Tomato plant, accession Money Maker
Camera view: bottom (45 deg); turntable rotation: 180 degrees
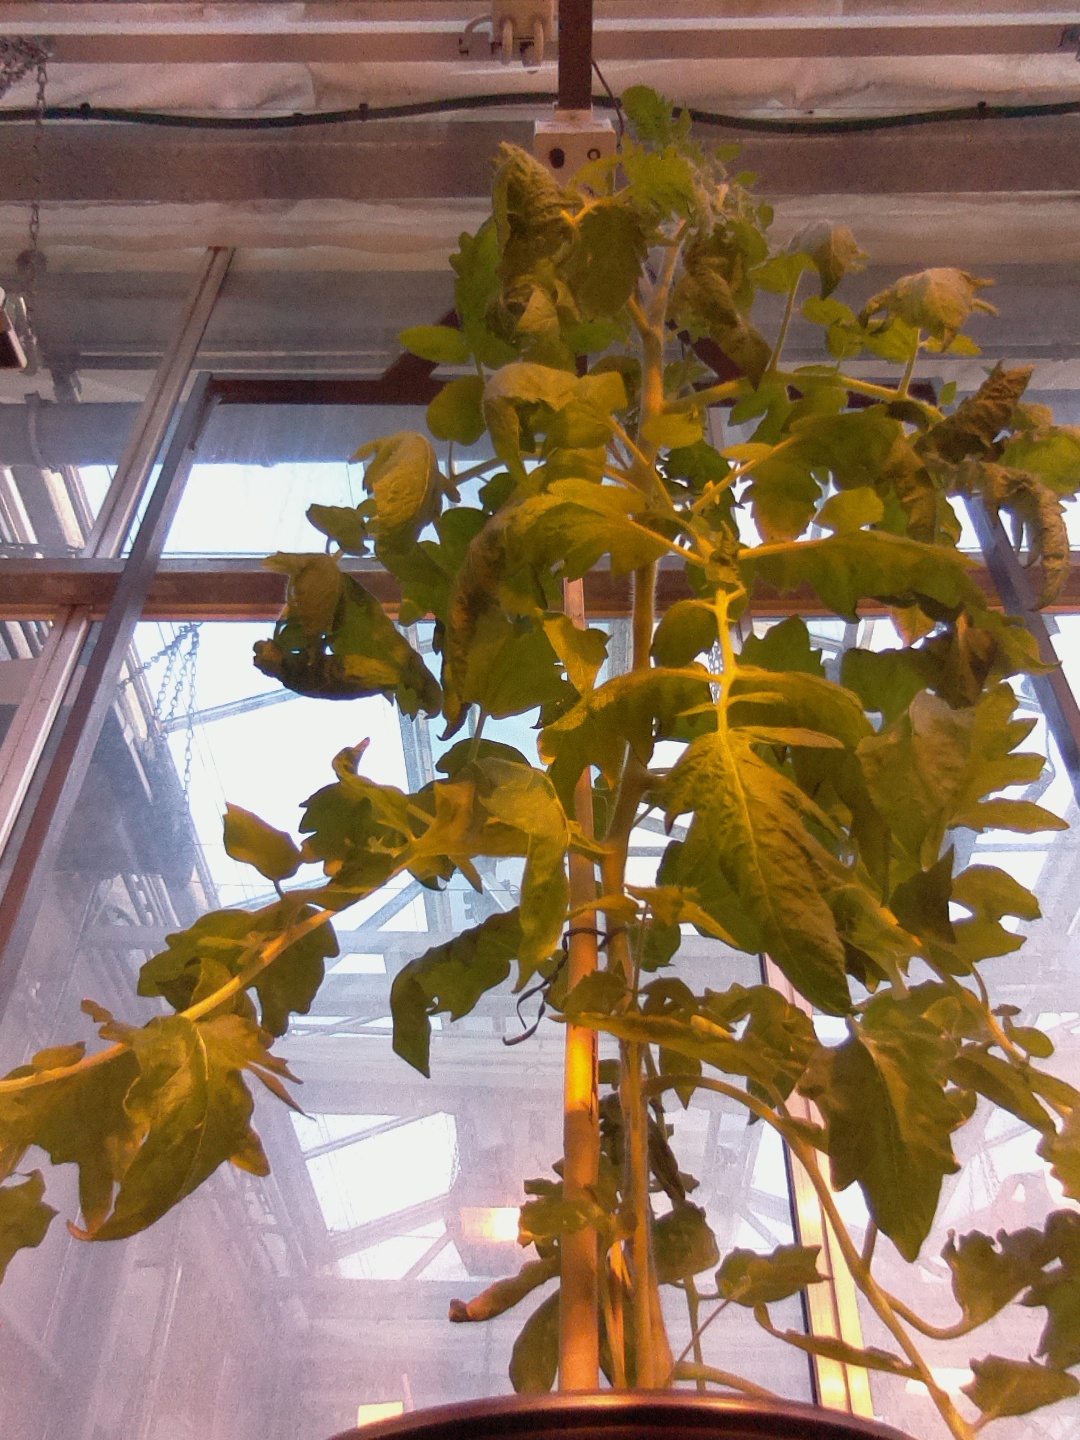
BBCH growth stage 60: First flowers open